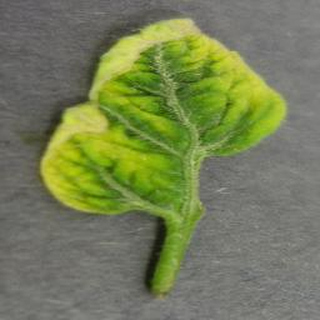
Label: tomato_yellow_leaf_curl_virus